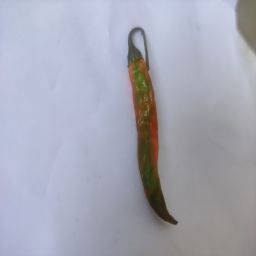
Crop: Chile Pepper
Quality: Old